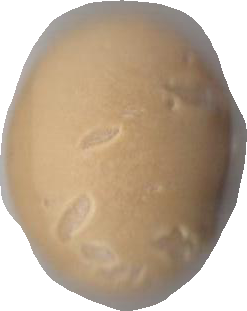
Variety: Dega